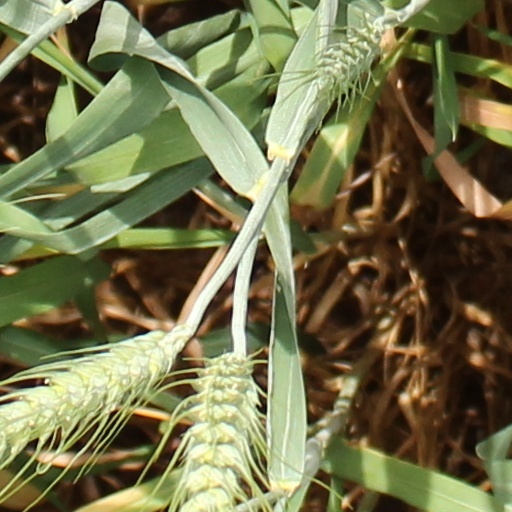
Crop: wheat